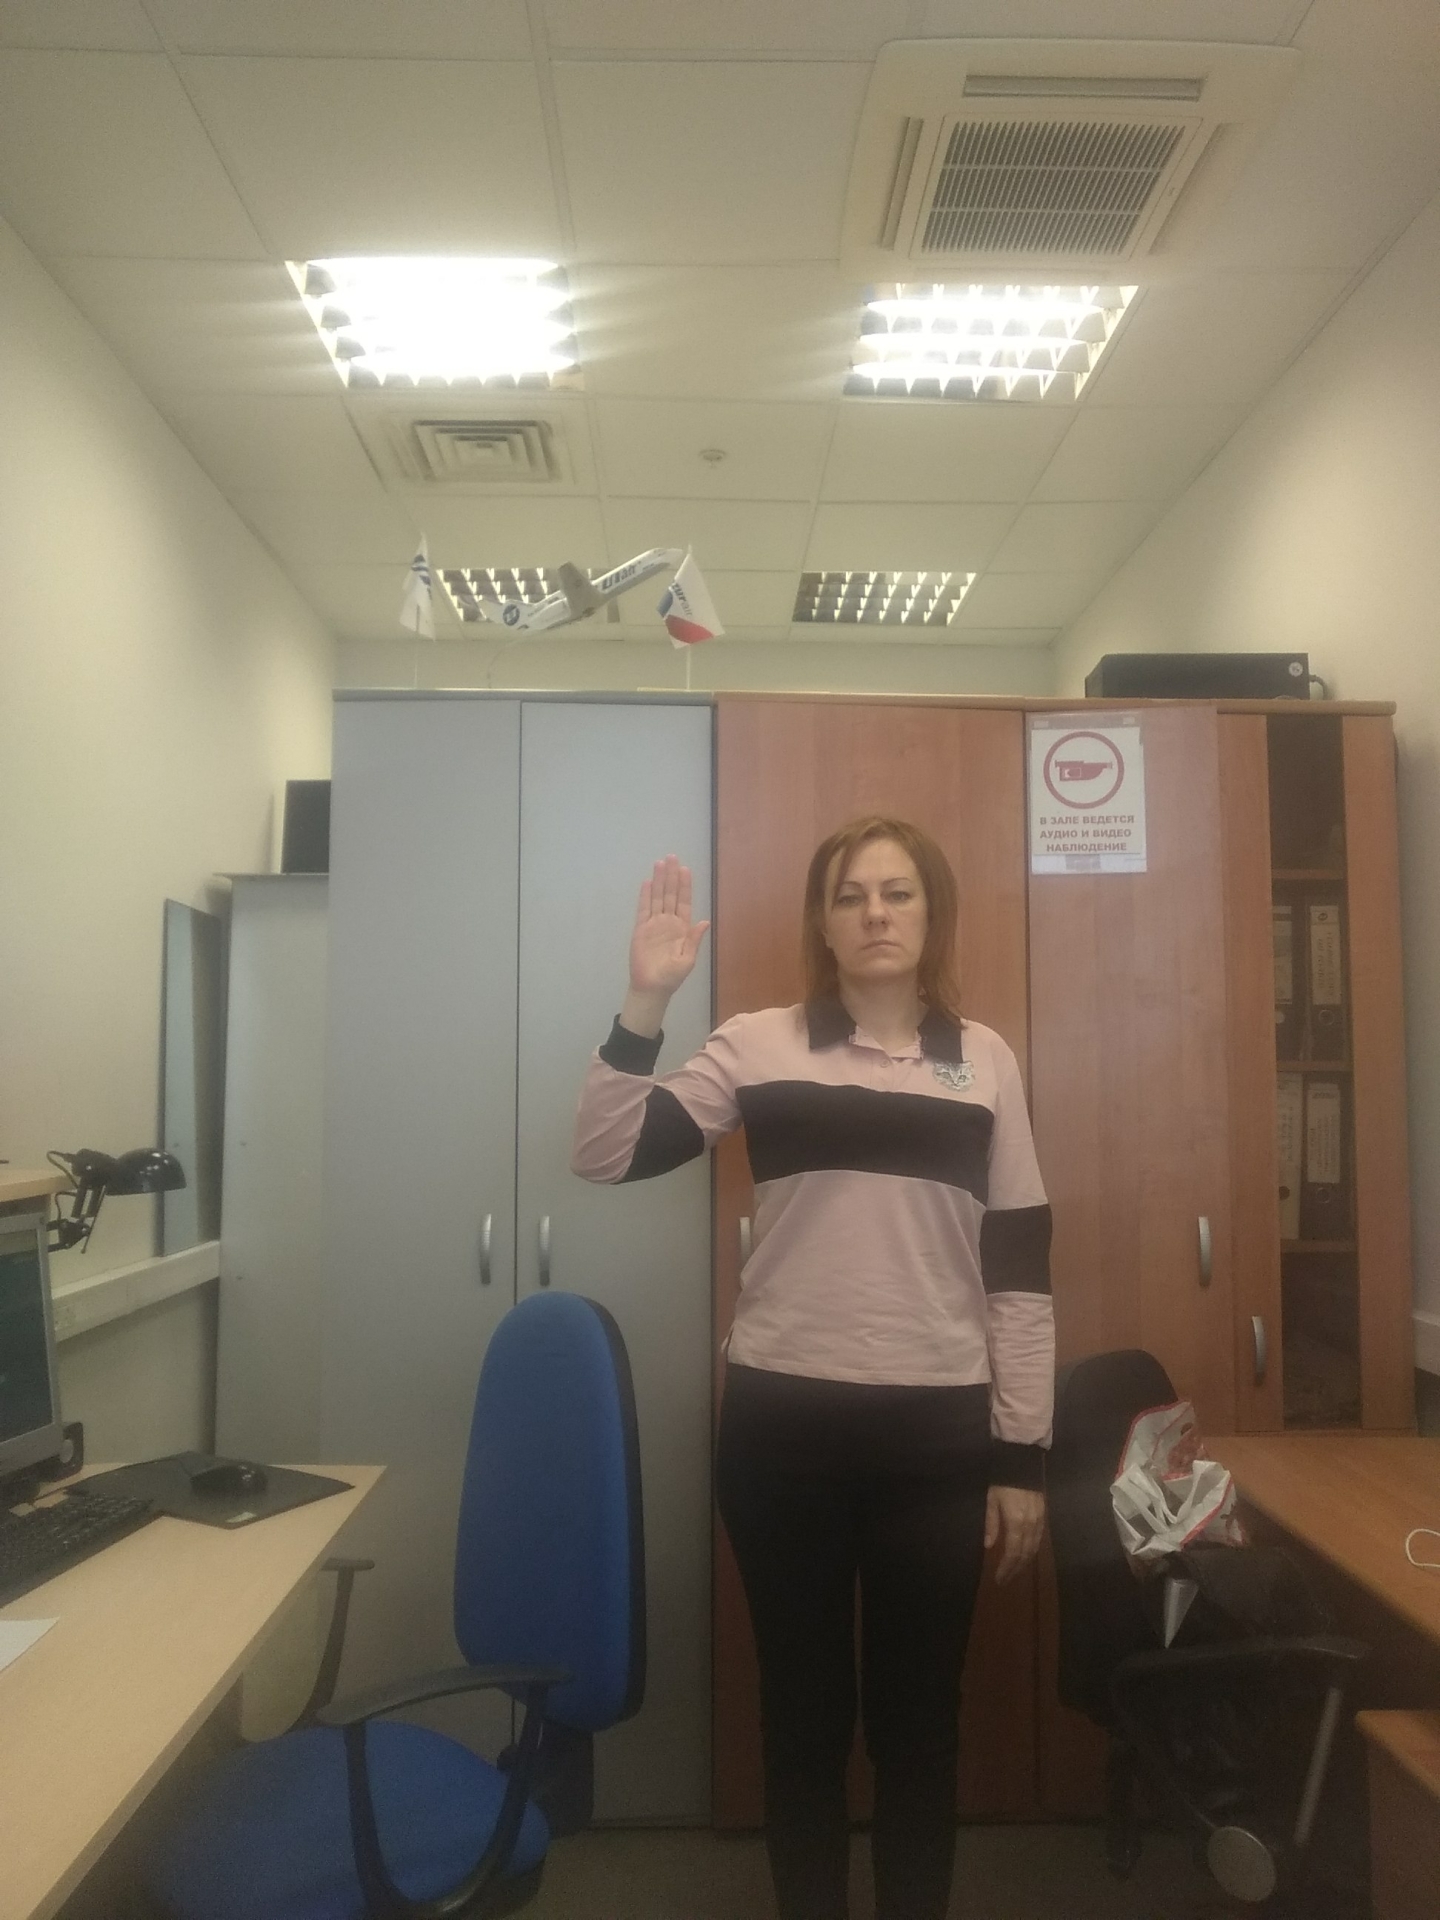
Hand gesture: stop